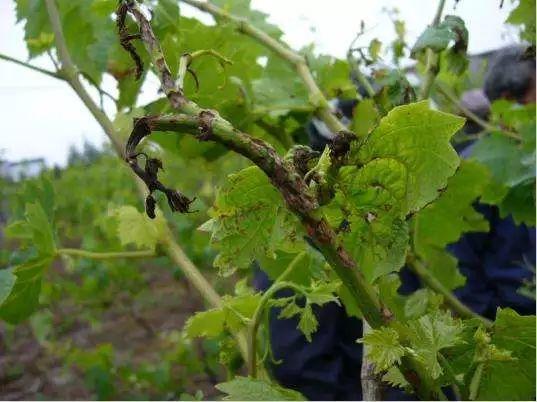
Plant: Grape
Disease: grape leaf spot